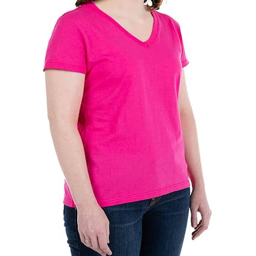
% t - shirt - other view